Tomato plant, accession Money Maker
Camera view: horizontal (90 deg, fisheye); turntable rotation: 300 degrees
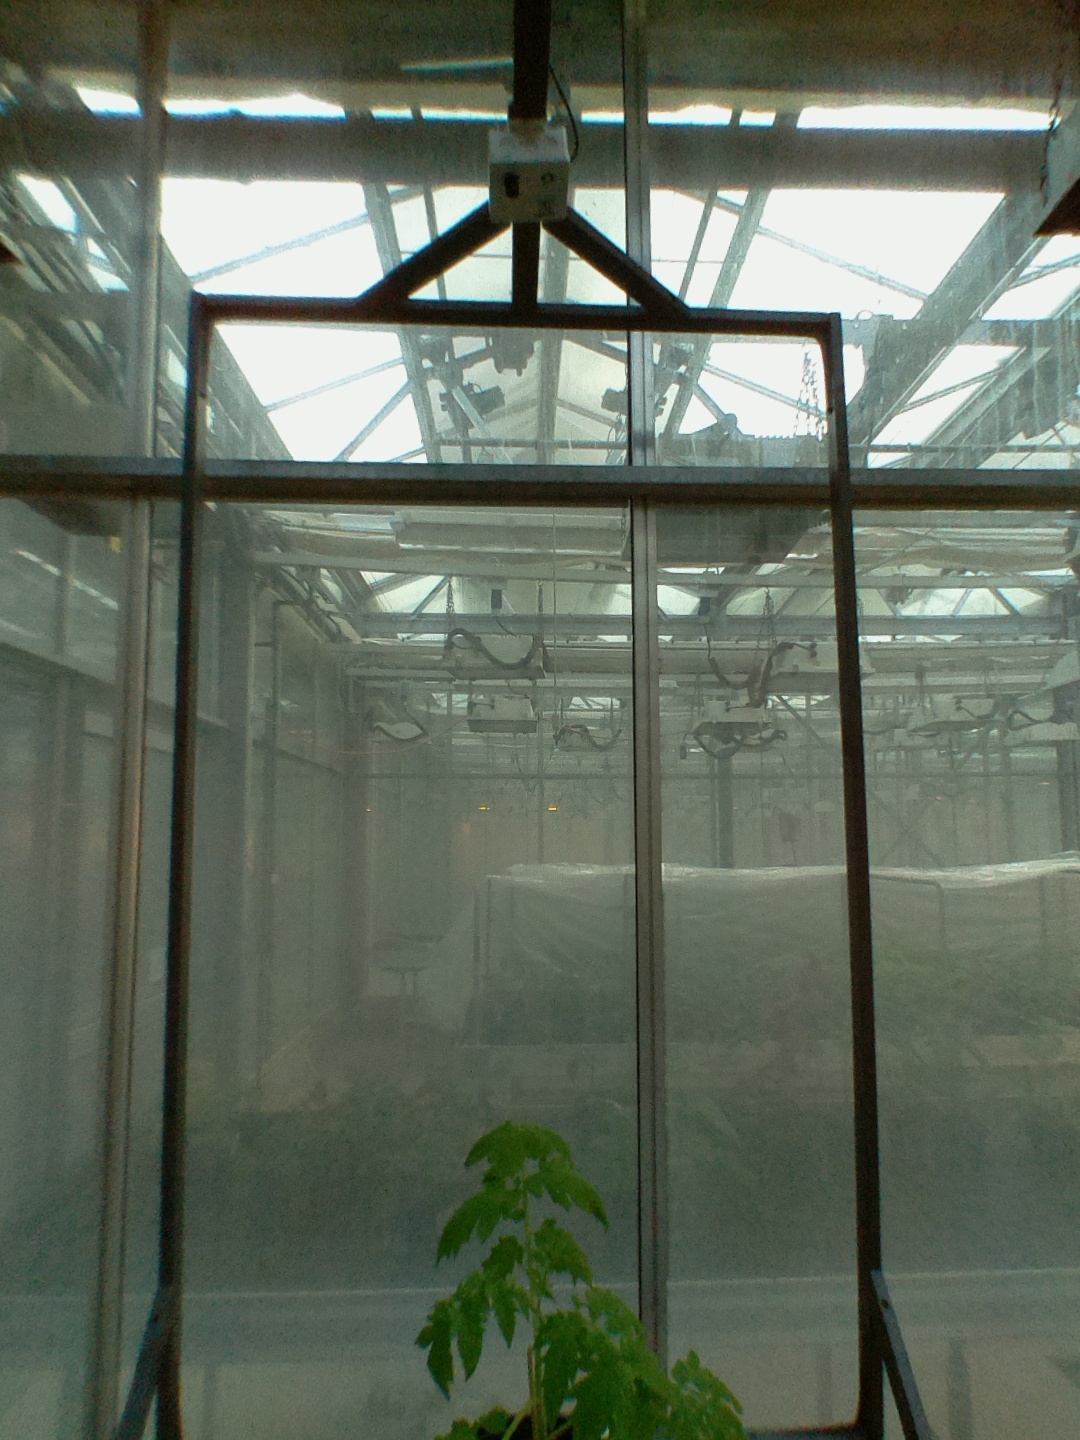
BBCH growth stage 13: 6 of true leaves visible